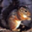
Label: squirrel